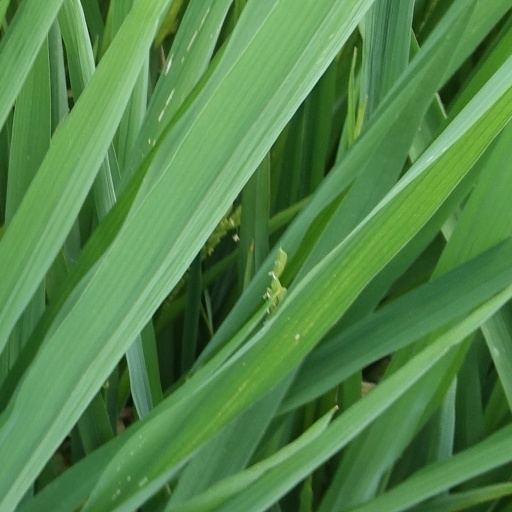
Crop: rice